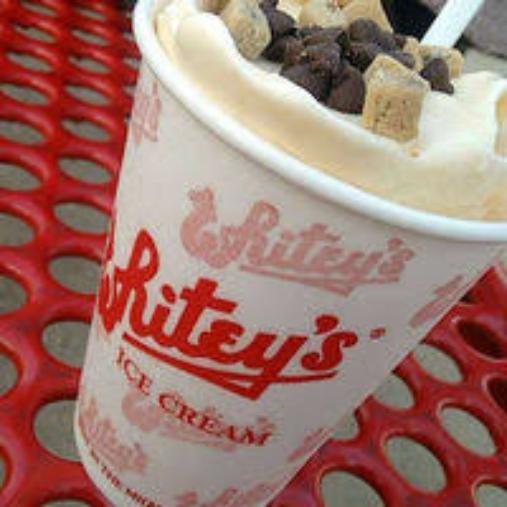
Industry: Food